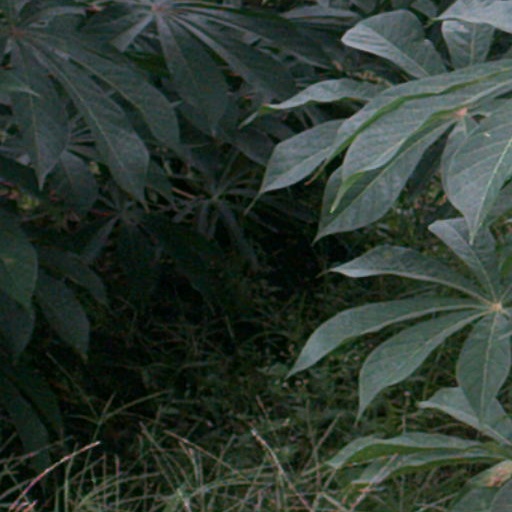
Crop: cassava